Middlesbrough F.C.

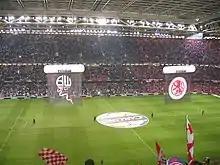
The 2004 League Cup final at the Millennium Stadium

After Venables decided not to take on the role of full time manager, in June 2001 Manchester United assistant coach Steve McClaren was appointed to replace Robson.